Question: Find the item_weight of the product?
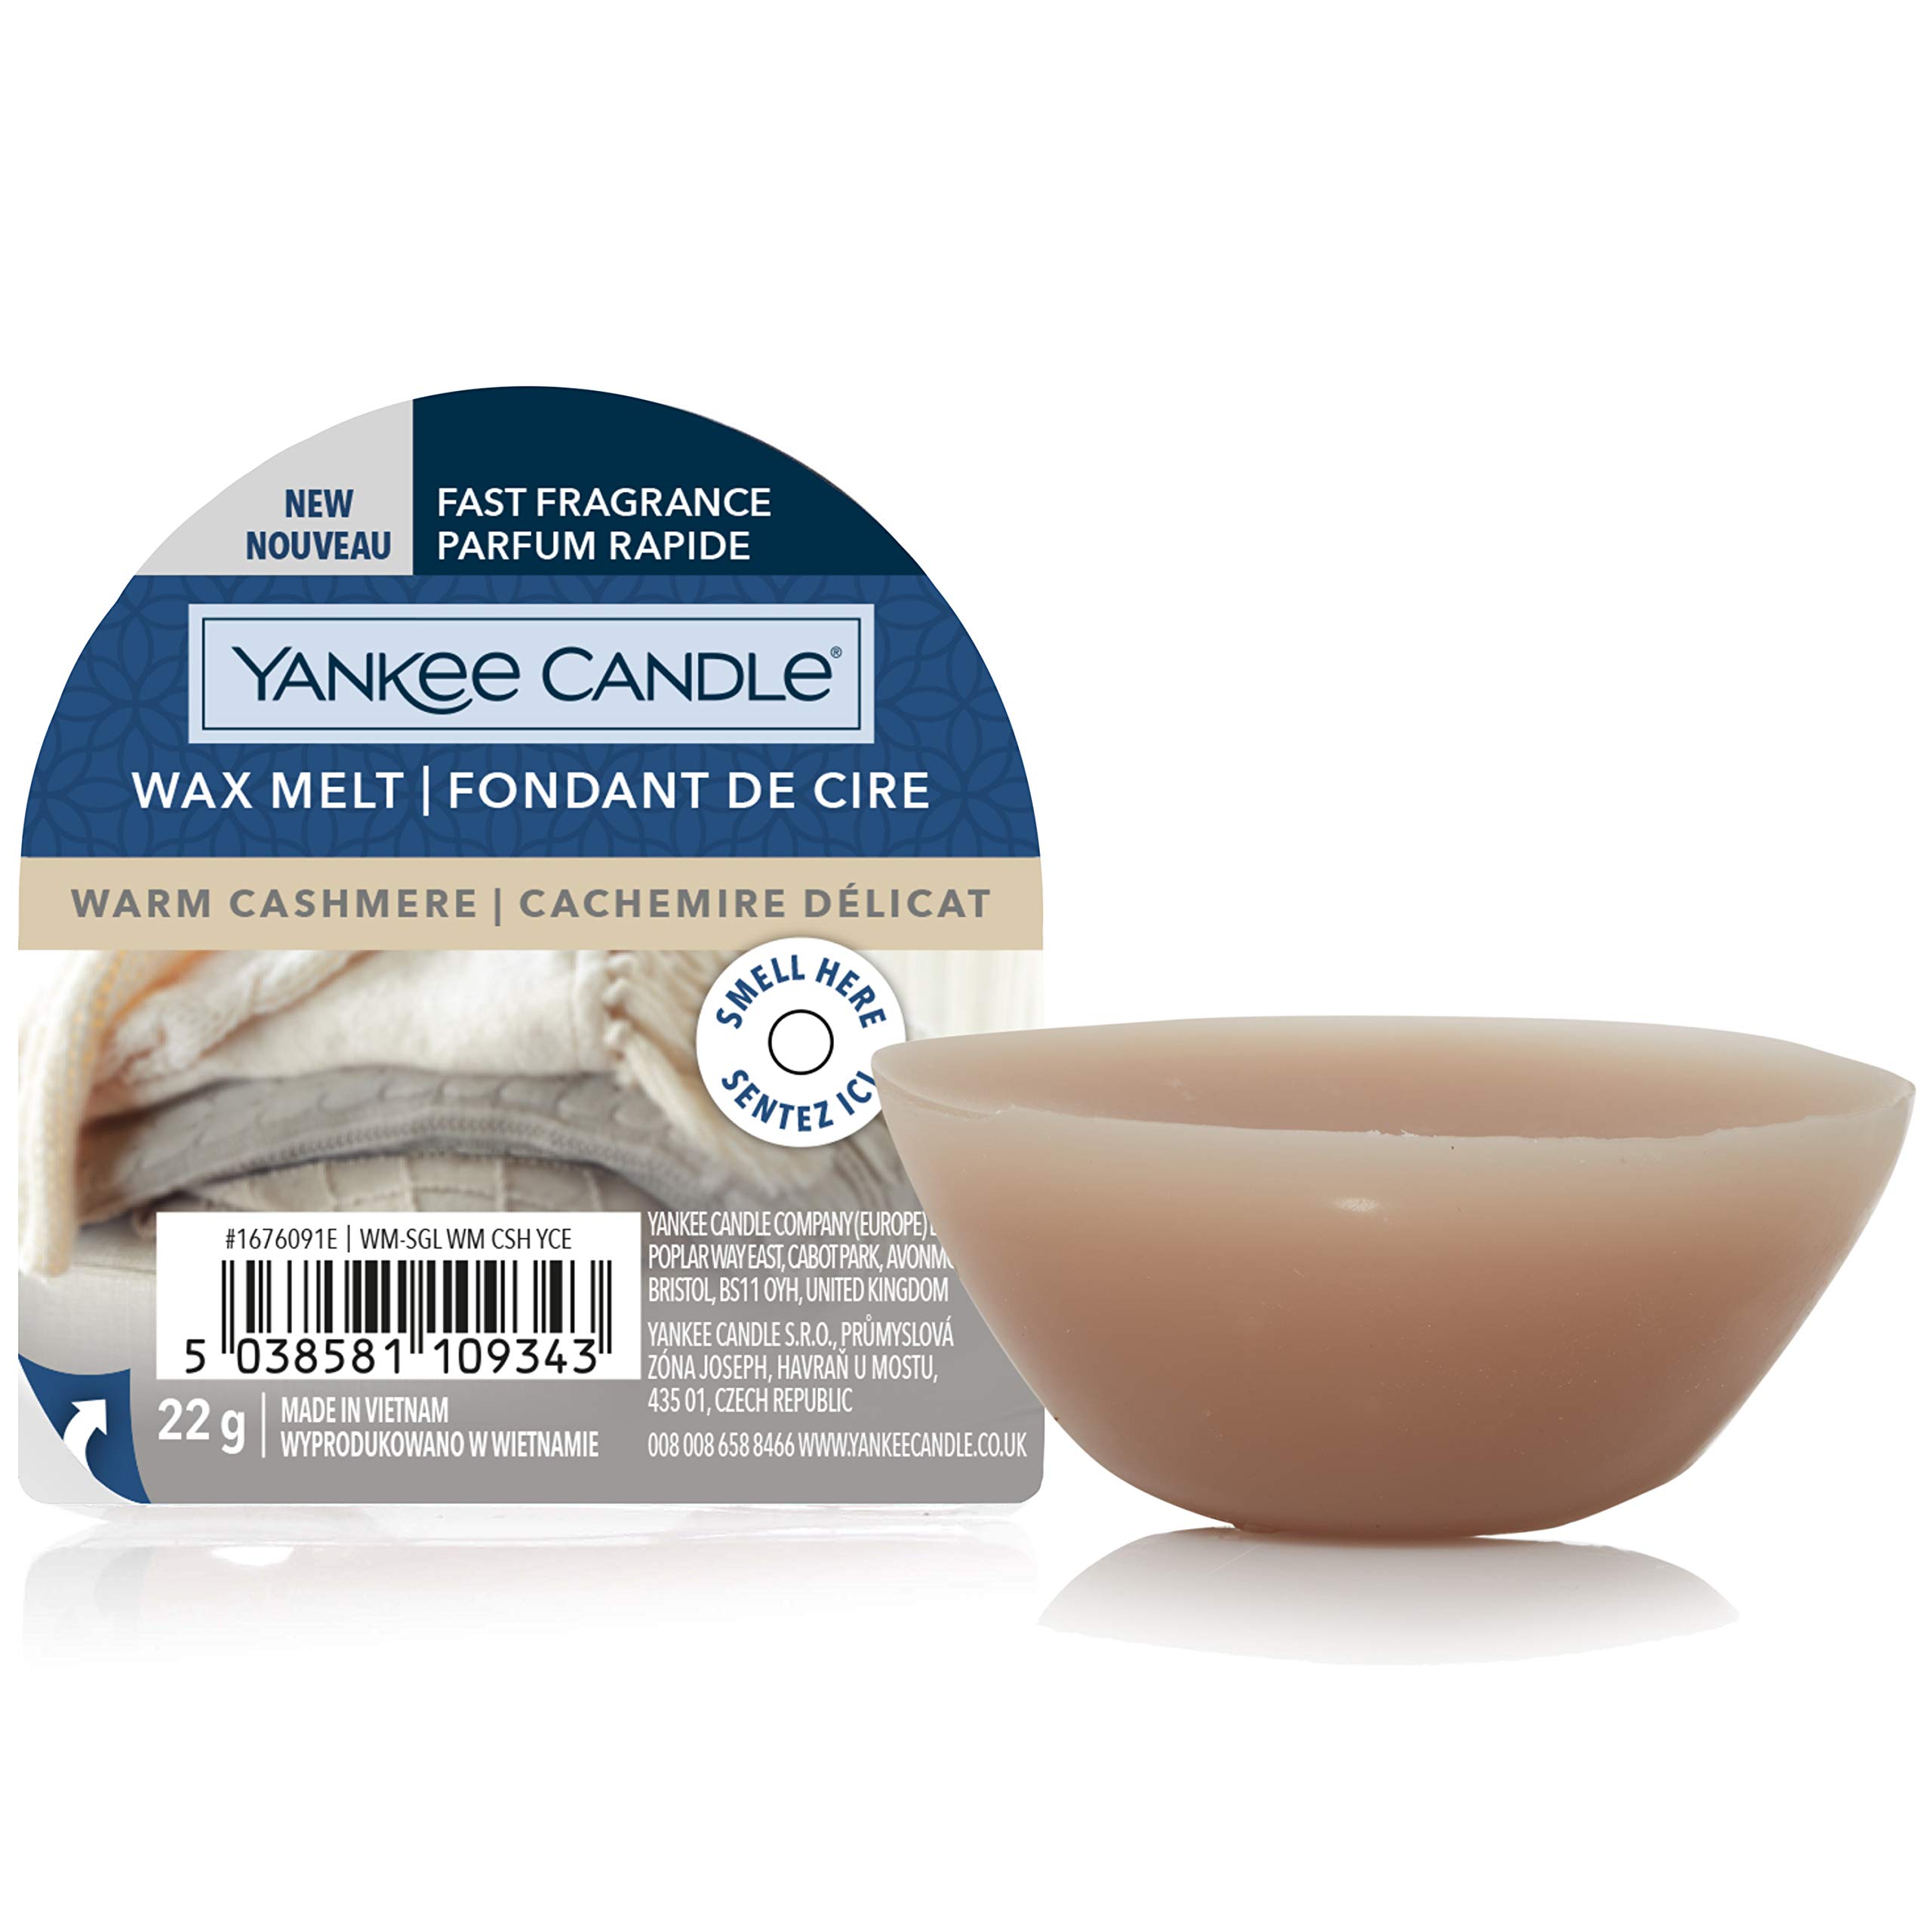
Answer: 22 gram